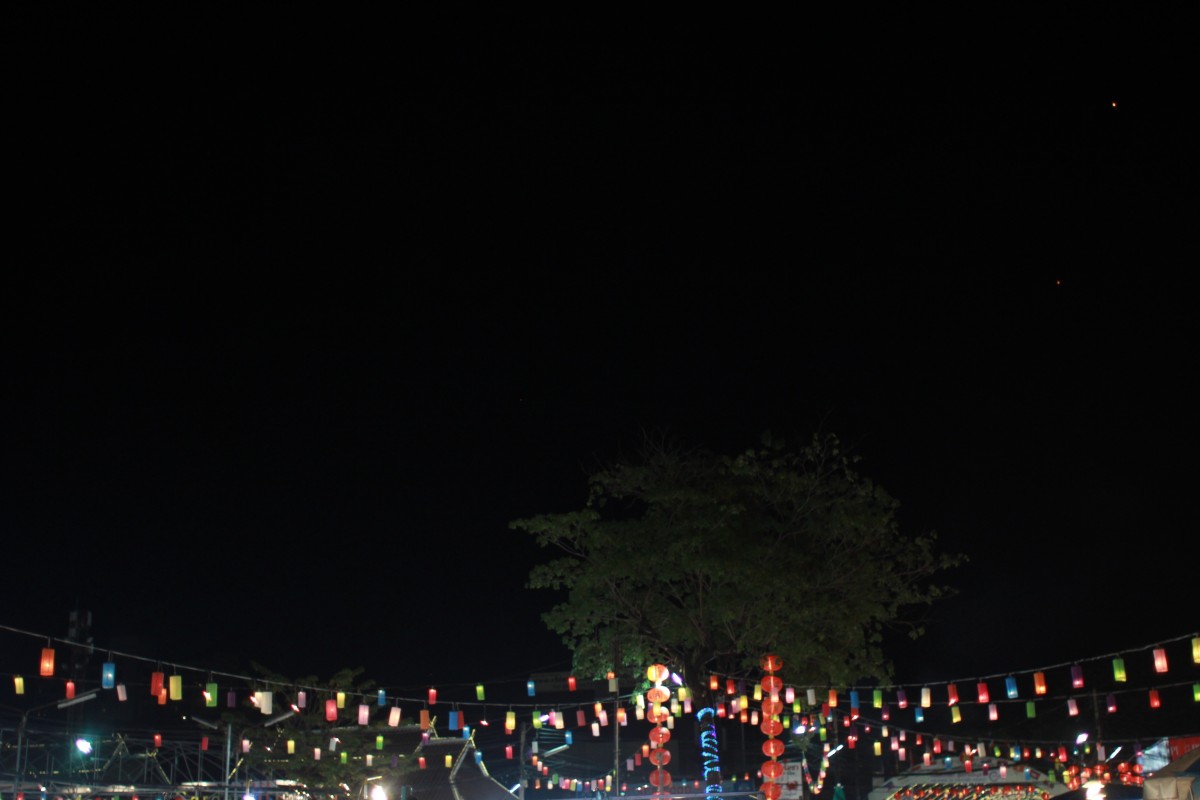
Tags: darkness, lighting, christmas decoration